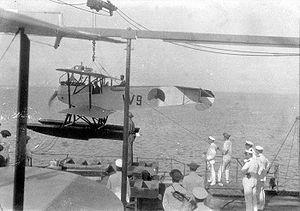
Le Hansa Brandenburg W.12 est un hydravion à flotteurs biplan de la Première Guerre mondiale.
La Première Guerre mondiale voit le plein essor des premiers avions militaires, après de timides tâtonnements et utilisations avant guerre.